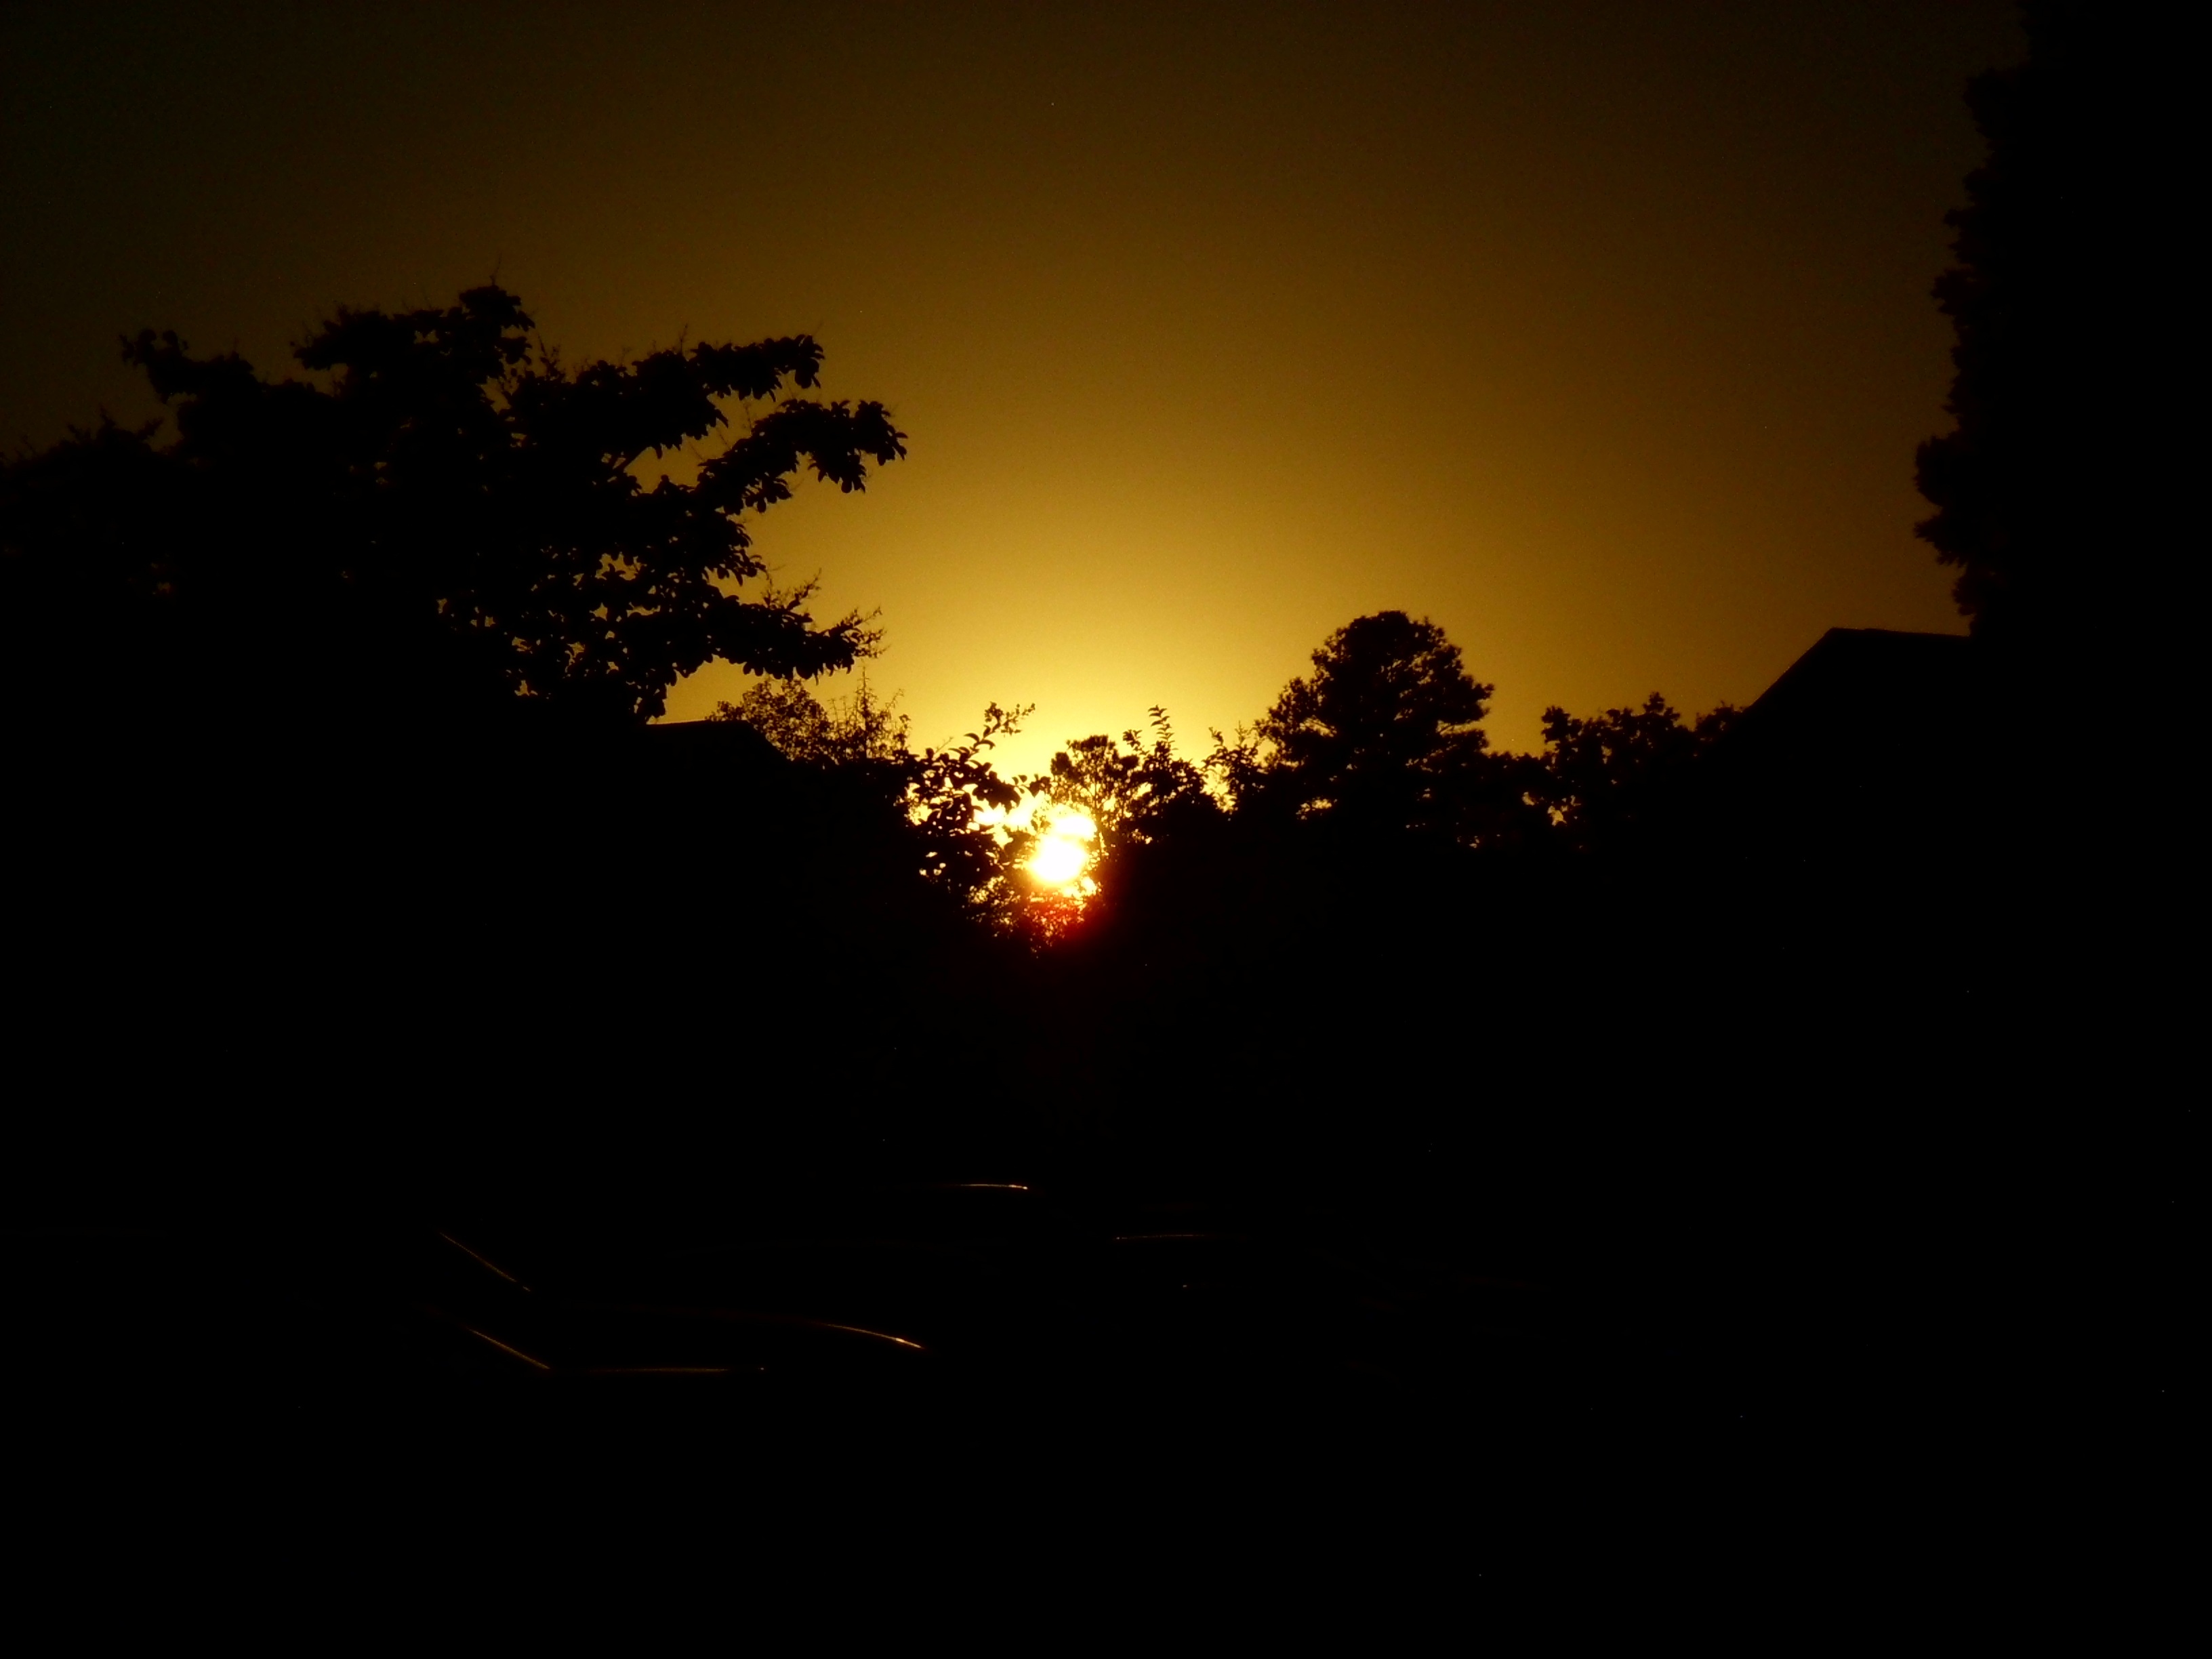
light, cloud, sky, sun, sunrise, sunset, sunlight, morning, dawn, atmosphere, dusk, evening, orange, darkness